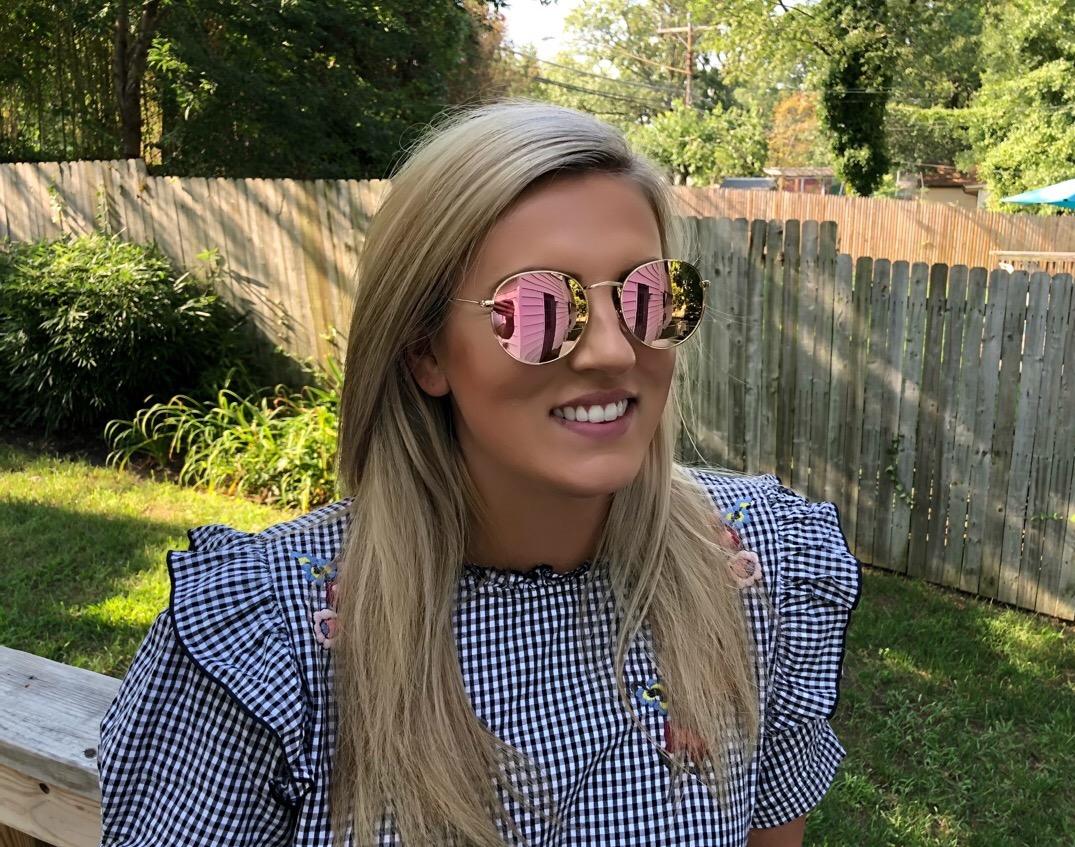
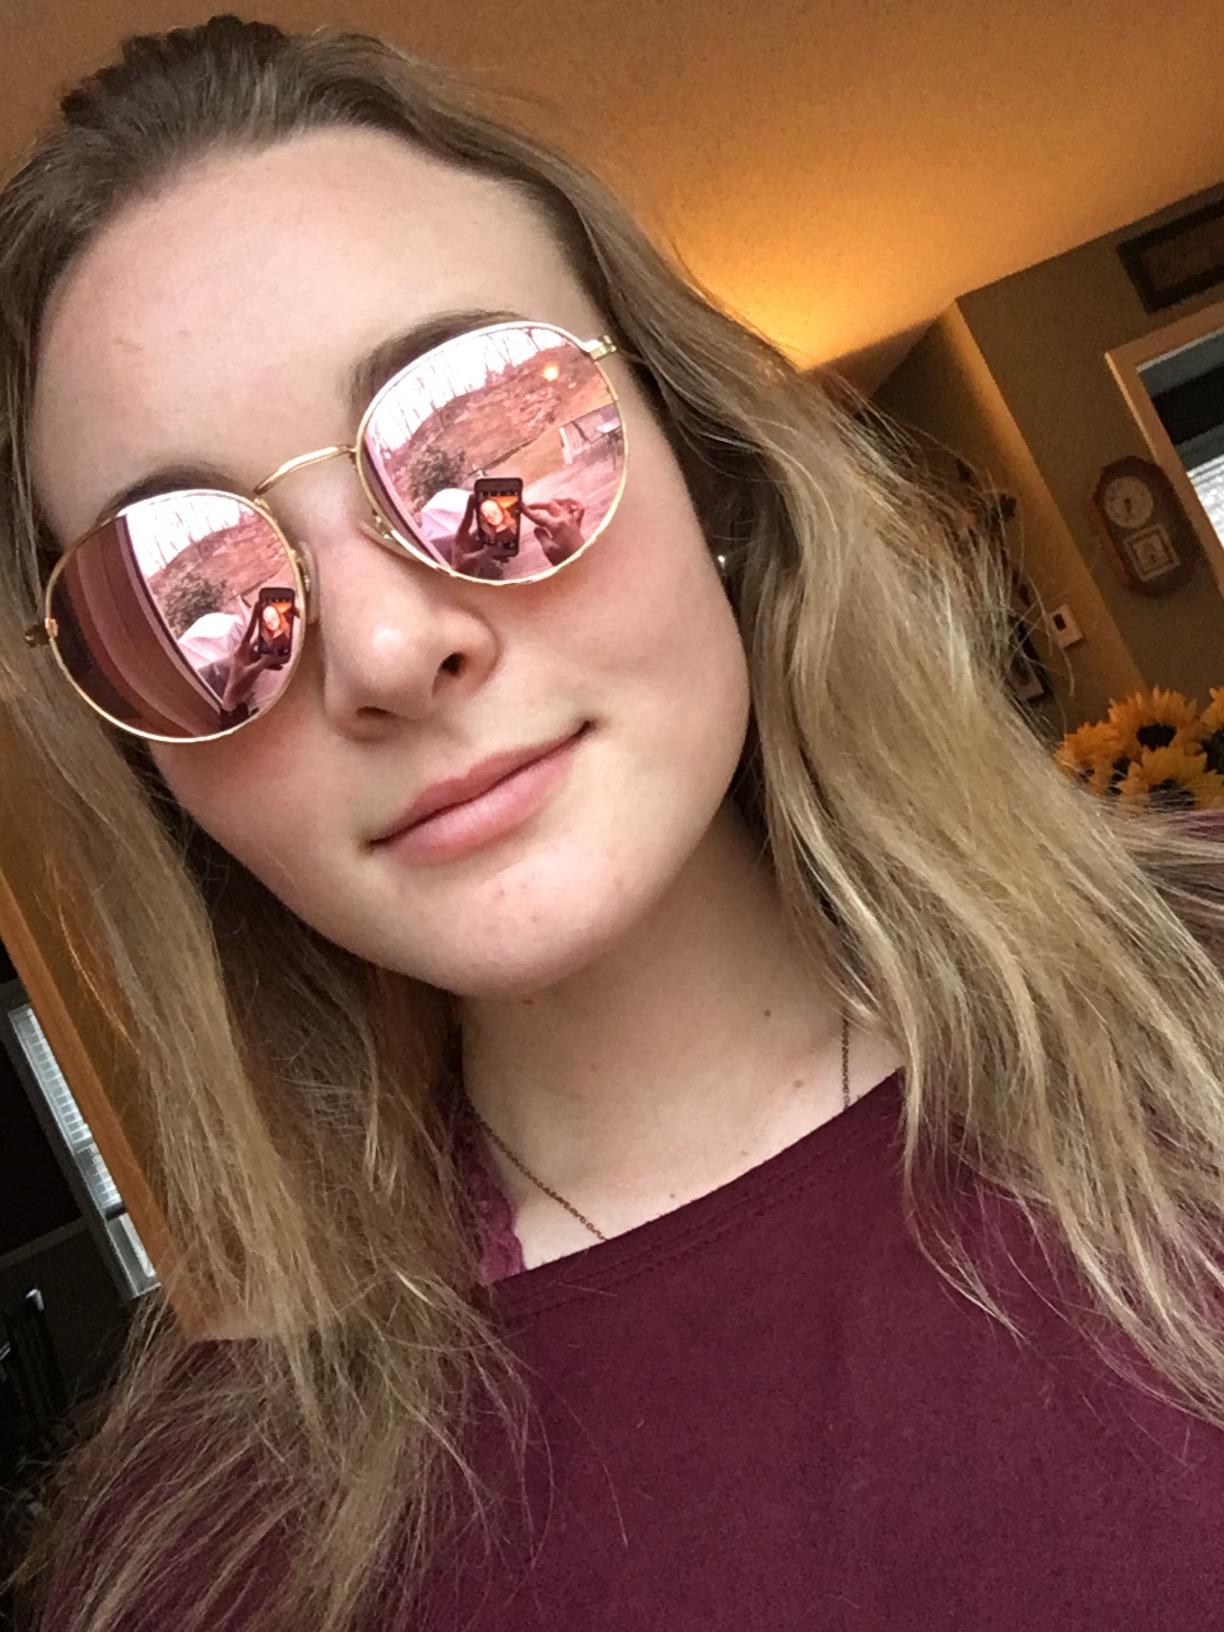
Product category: accessories_sunglasses
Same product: yes